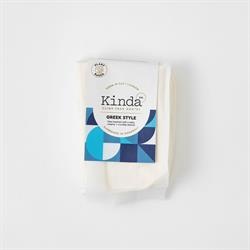
Kinda Co Kinda Co Vegan Greek Cheese Block 120g
A salty, tangy, crumbly and creamy cheese, perfect for salads, pasta, pizza or anything else you can think of! All food tastes better with some Greek cheese on top.
Brand: Kinda Co
Category: Food, Beverages & Tobacco > Food Items > Tofu, Soy & Vegetarian Products > Cheese Alternatives